Ricky Vargas

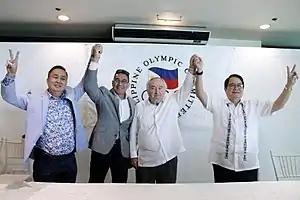
Vargas' election as POC President in February 2018.

Ricky Vargas first attempted to run for the position of Philippine Olympic Committee President in 2016, challenging then incumbent president, Jose "Peping" Cojuangco Jr. However his candidacy, along with Abraham Tolentino's who was vying for chairmanship, for the November 2016 elections were rejected after the sport's body commission on election which was led by Francisco Elizalde ruled them ineligible for being not being "active member". Vargas, who only attended in one general assembly of the POC, argued that being an active member does not equate to physical presence in the POC's general assembly. He attempted to have the November 2016 elections postponed by the Pasig Regional Trial Court to allow for dialogue between his camp and Cojuangco's but failed. Cojuangco secured a fourth term unopposed in the 2016 elections.